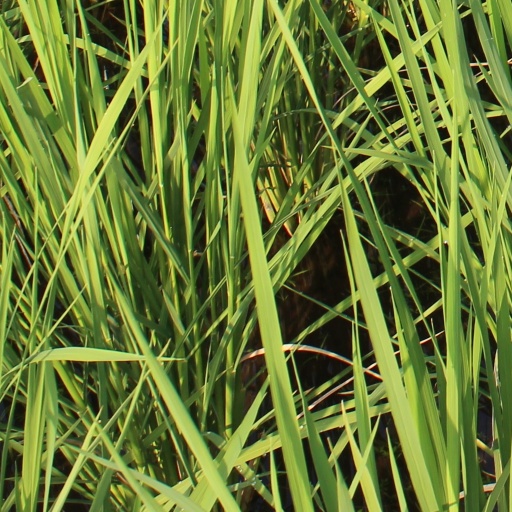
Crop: rice